Armed Forces of the Philippines

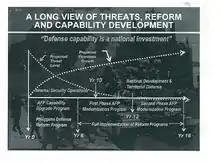
Framework of the Philippine Defense Reform Program

In 1940–41, most soldiers of the Philippine military were incorporated in the U.S. Army Forces Far East (USAFFE), with MacArthur appointed as its commander. USAFFE made its last stand on Corregidor Island, after which Japanese forces were able to force all remaining Filipino and American troops to surrender. The establishment of the general headquarters of the Philippine Commonwealth Army are military station went to the province during the occupation. Those who survived the invasion but escaped from the Japanese formed the basis of recognized guerrilla units and ongoing local military force of the Philippine Commonwealth Army that continued the fighting against the enemy all over the islands. The Philippine Constabulary went on active service under the Armed Forces of the Philippines during liberation.